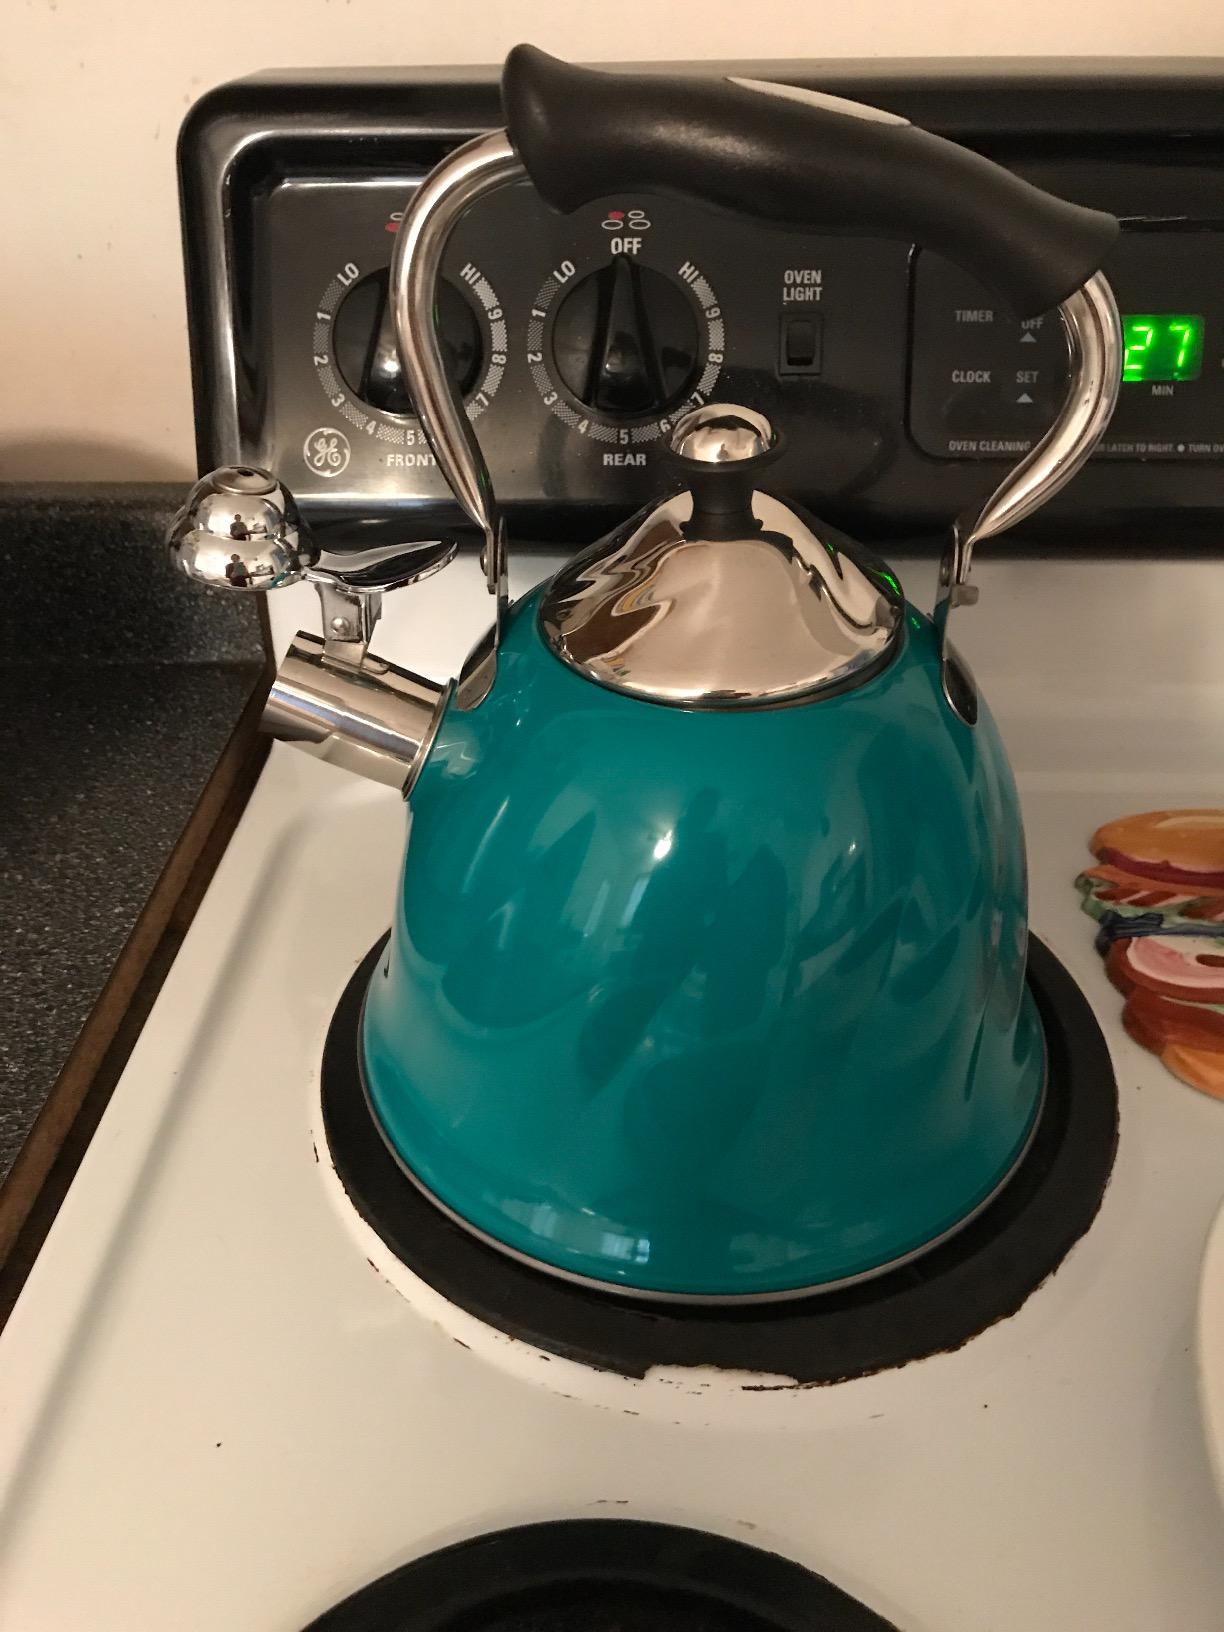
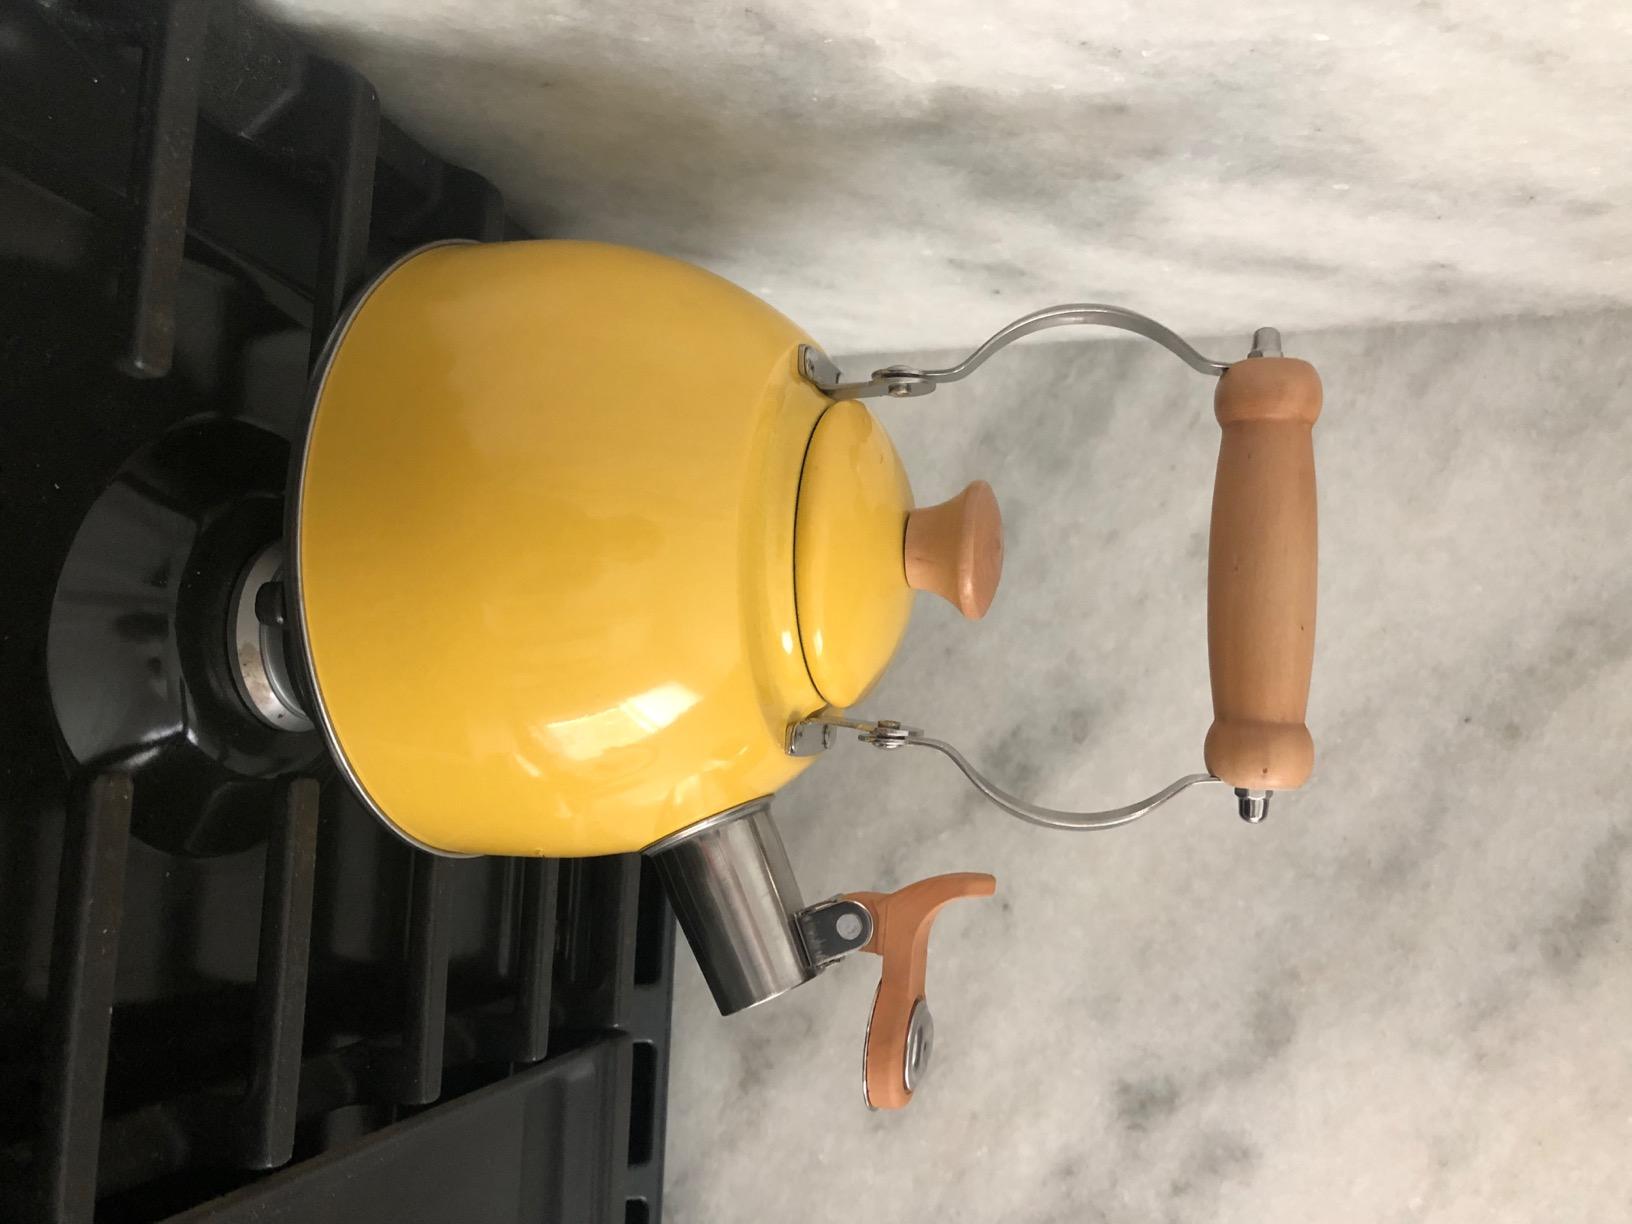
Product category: items_kettle
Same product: no